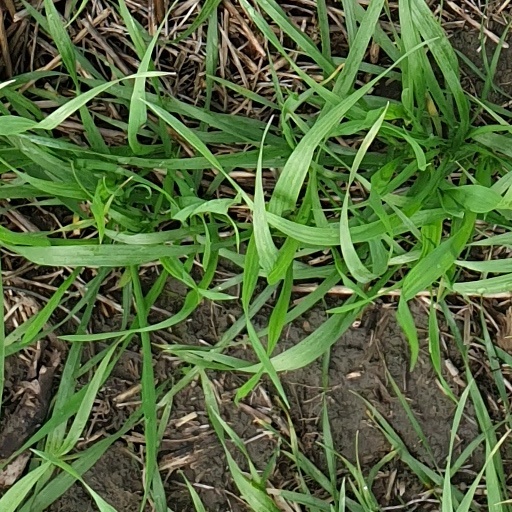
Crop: wheat